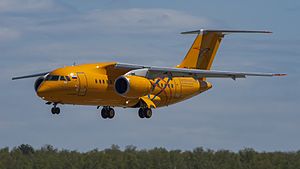
Antonov An-148
Et Antonov An-148 fra Saratov Airlines. (forulykket 11. februar 2018)
Antonov An-148 er et medium jetfly udviklet og produceret af den ukrainske flyproducent Antonov. Jomfruflyvningen fandt sted 17. december 2004. Det drives af to Progress D-436-motorer.